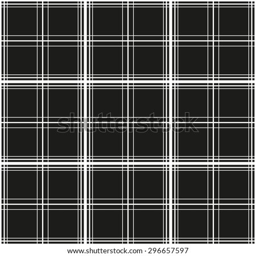
the pattern of linear squares and flowers ; background in a slim strip ; linear grid